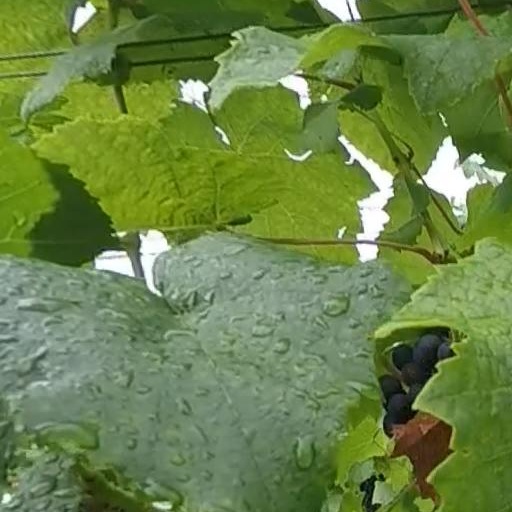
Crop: grape